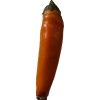
Label: pepper